Answer in natural language. Consider the 3D positions of the objects in the scene and not just the 2D positions in the image. Is the centerpoint of  gray colour sofa (marked B) at a higher height than Window (marked C)? Choose between the following options: yes or no
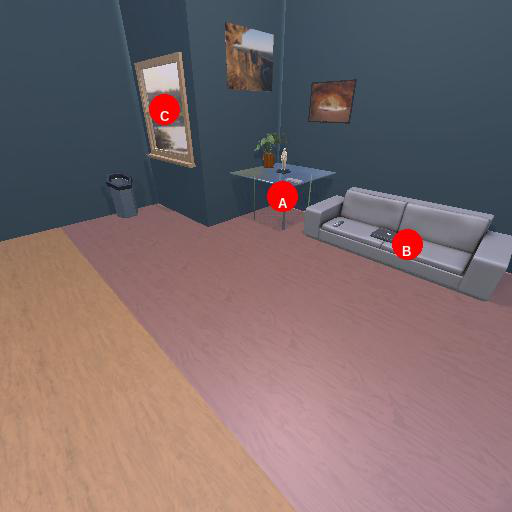
<answer>no</answer>